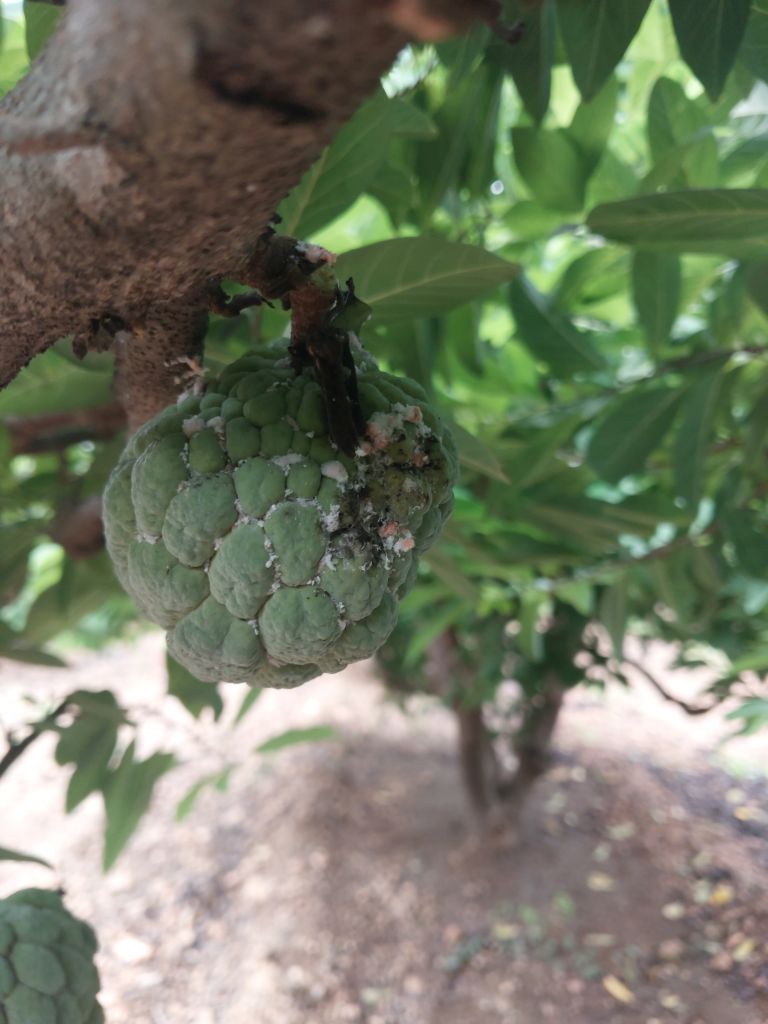
Disease label: Mealy Bug